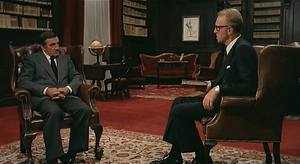
Lino Ventura est un acteur italien, né le 14 juillet 1919 à Parme et mort le 22 octobre 1987 à Saint-Cloud. Il a réalisé la plus importante part de sa carrière cinématographique en France.
Cadavres exquis est un film franco-italien réalisé par Francesco Rosi, sorti en 1976, adapté du roman Le Contexte de Leonardo Sciascia, publié en 1971.